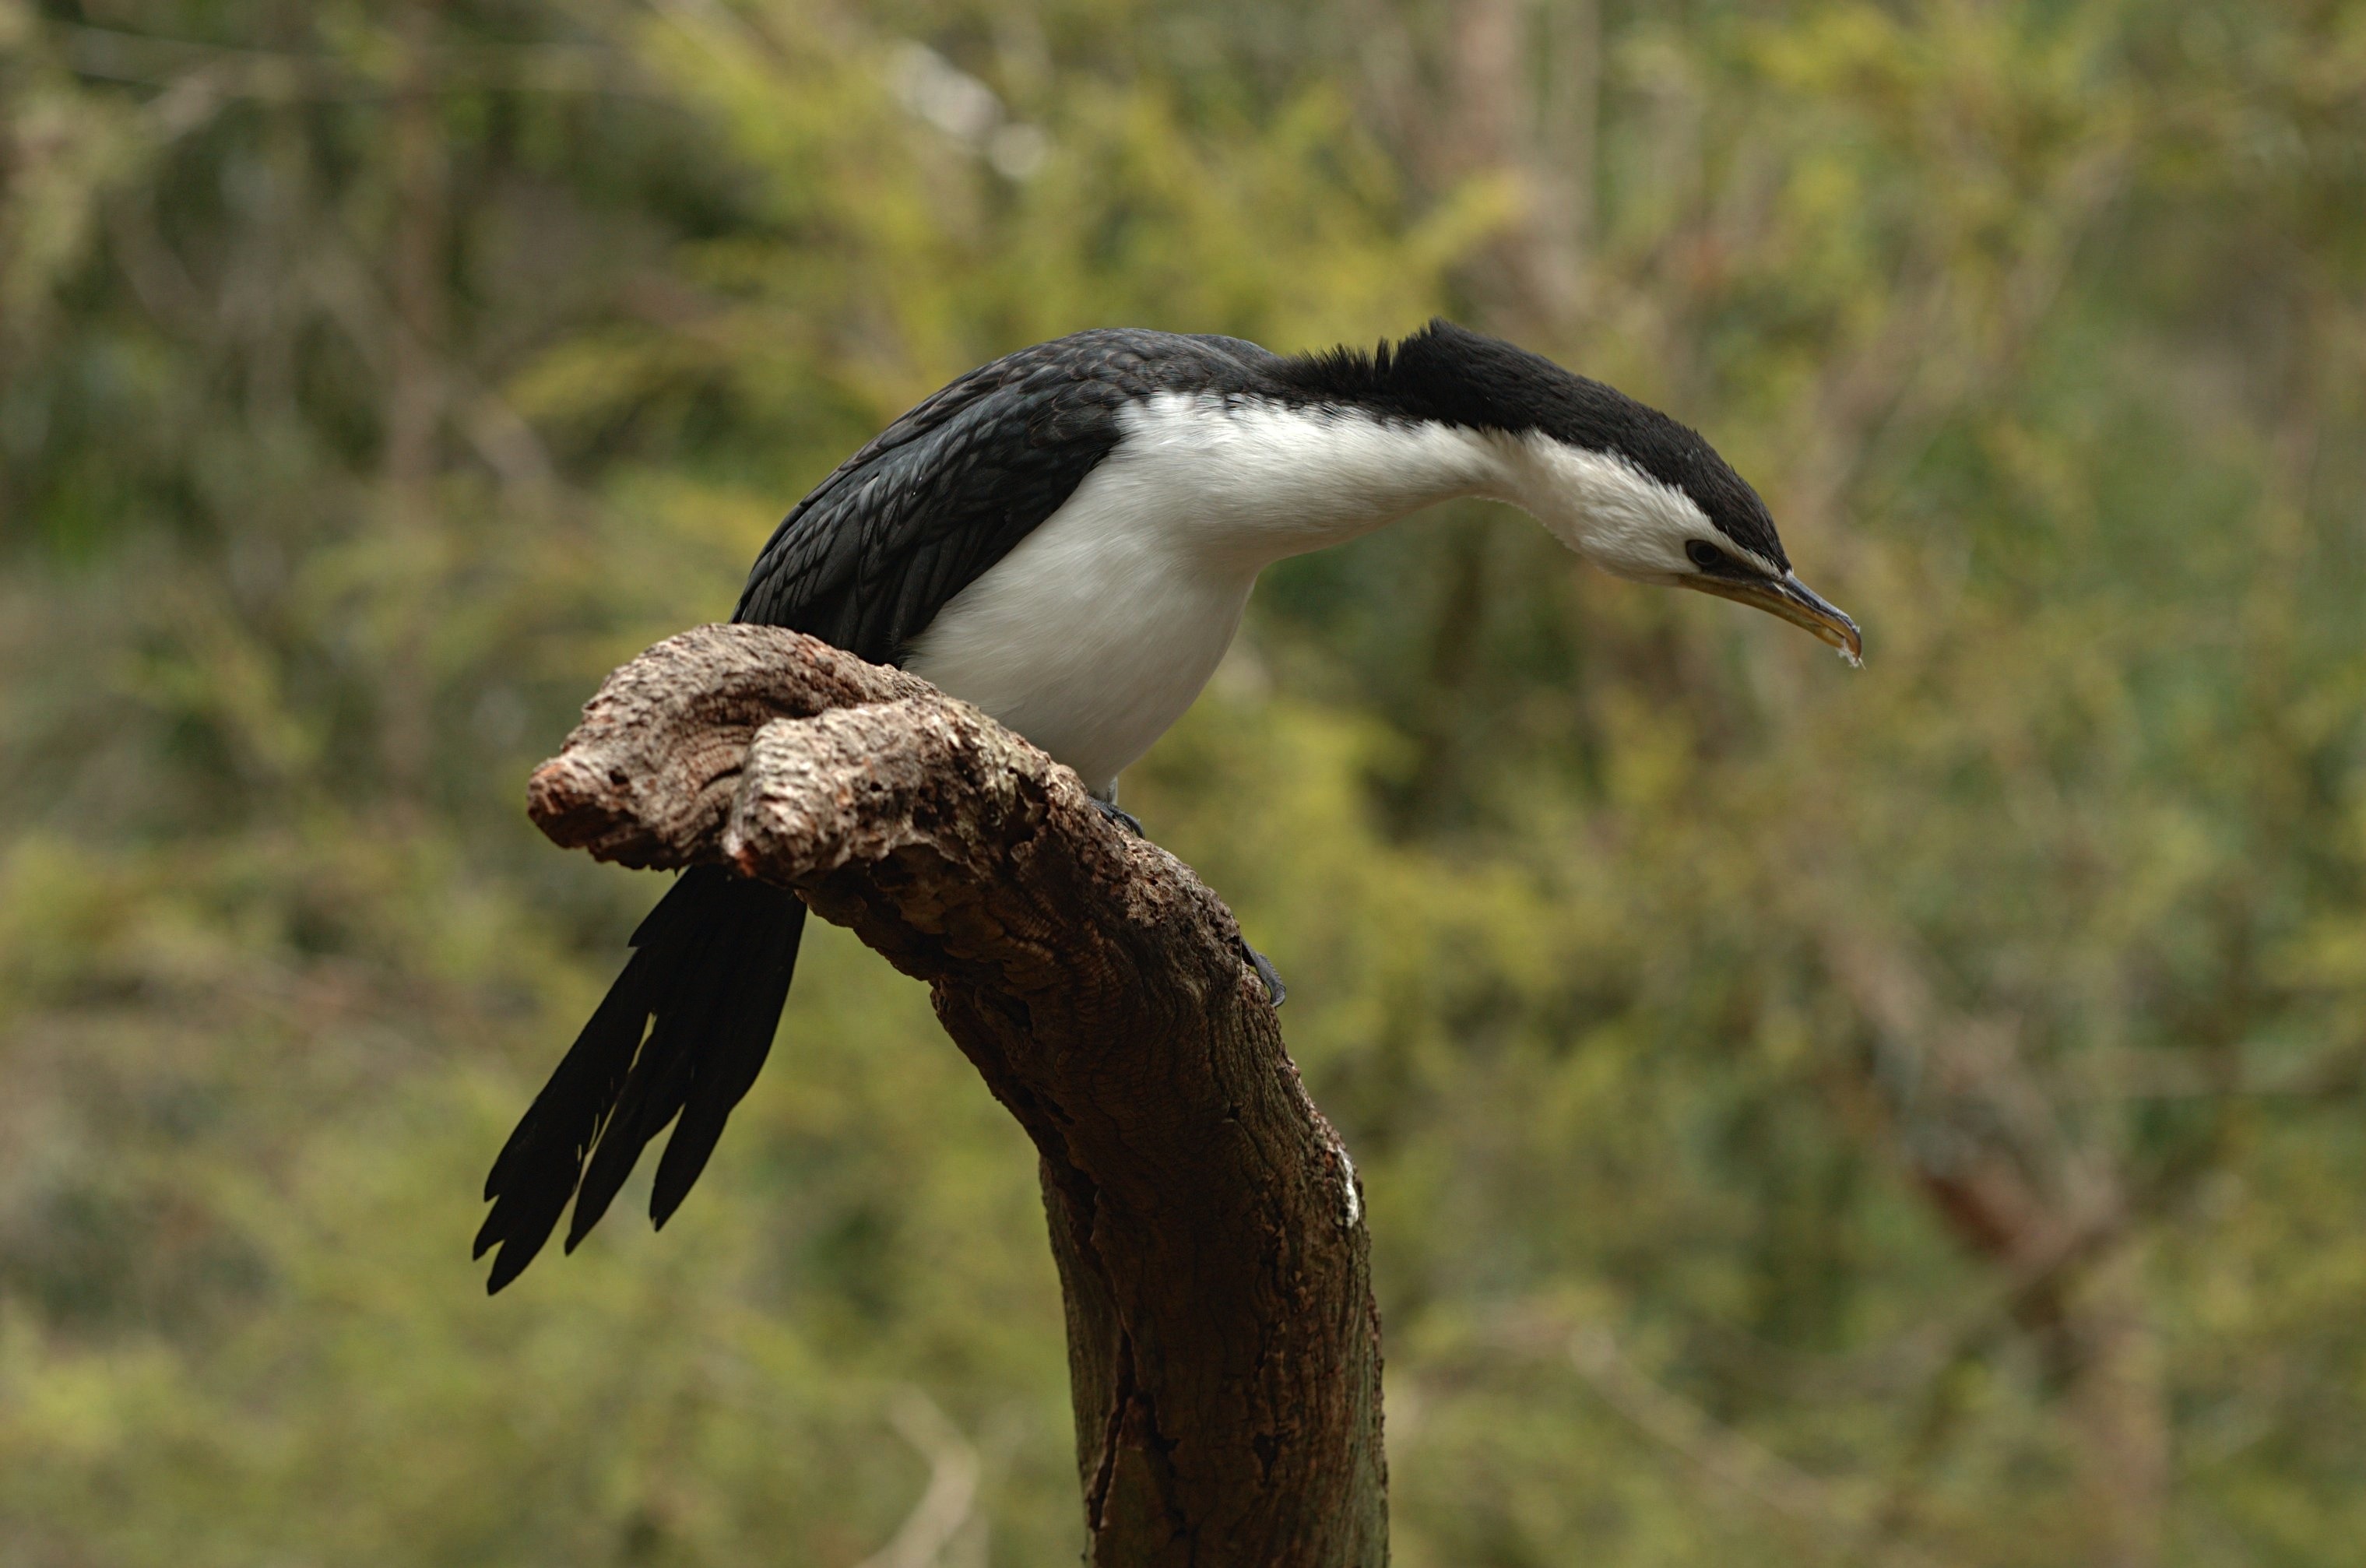
nature, branch, bird, wood, wildlife, beak, macro, fauna, plants, close up, trees, outside, limb, vertebrate, cormorant, coraciiformes